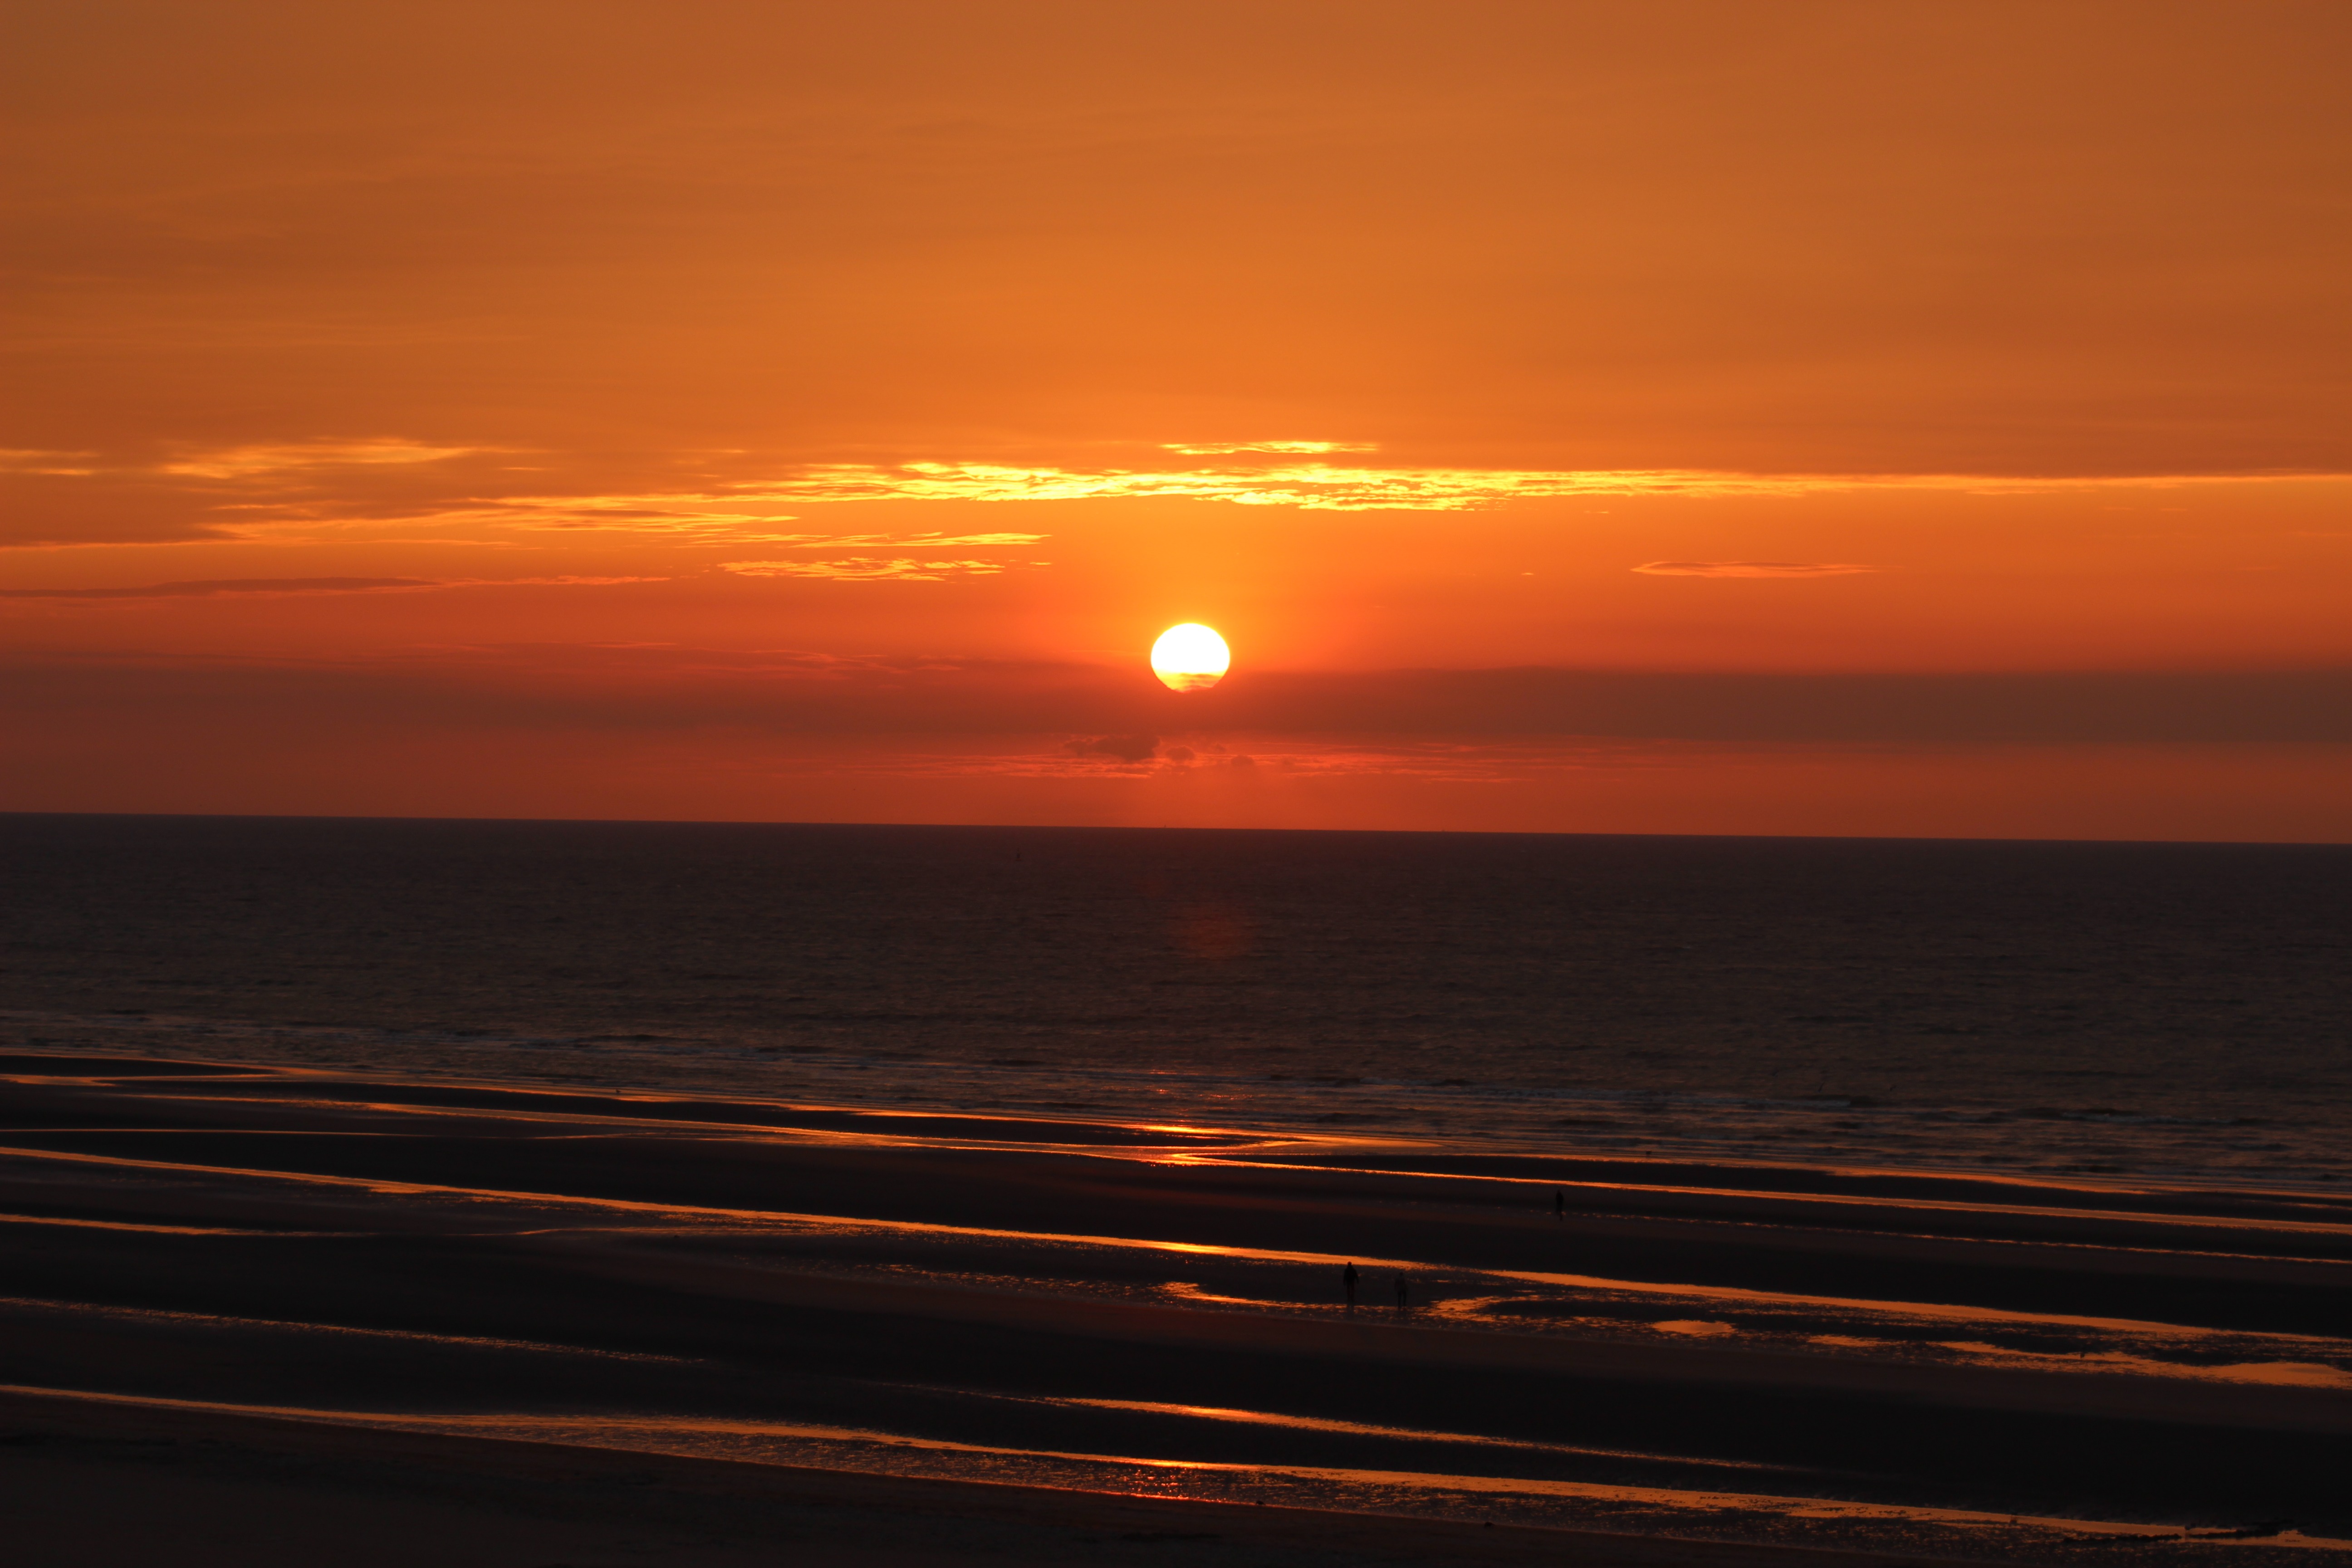
beach, sea, coast, ocean, horizon, sky, sun, sunrise, sunset, sunlight, morning, dawn, dusk, evening, twilight, afterglow, red sky at morning